Beaver Brook, Nova Scotia

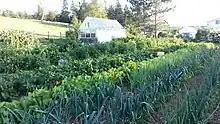
A well organized garden in Beaver Brook.

Beaver Brook is an unincorporated community in the Canadian province of Nova Scotia, located in Colchester County. It is a mainly rural community with one small saw mill. Beaver Brook is located on the 236 Highway just west of the community of Old Barns. The "Beaver Brook" runs through the community's farm fields and finally into the Cobequid Bay at the headwaters of the Bay of Fundy.